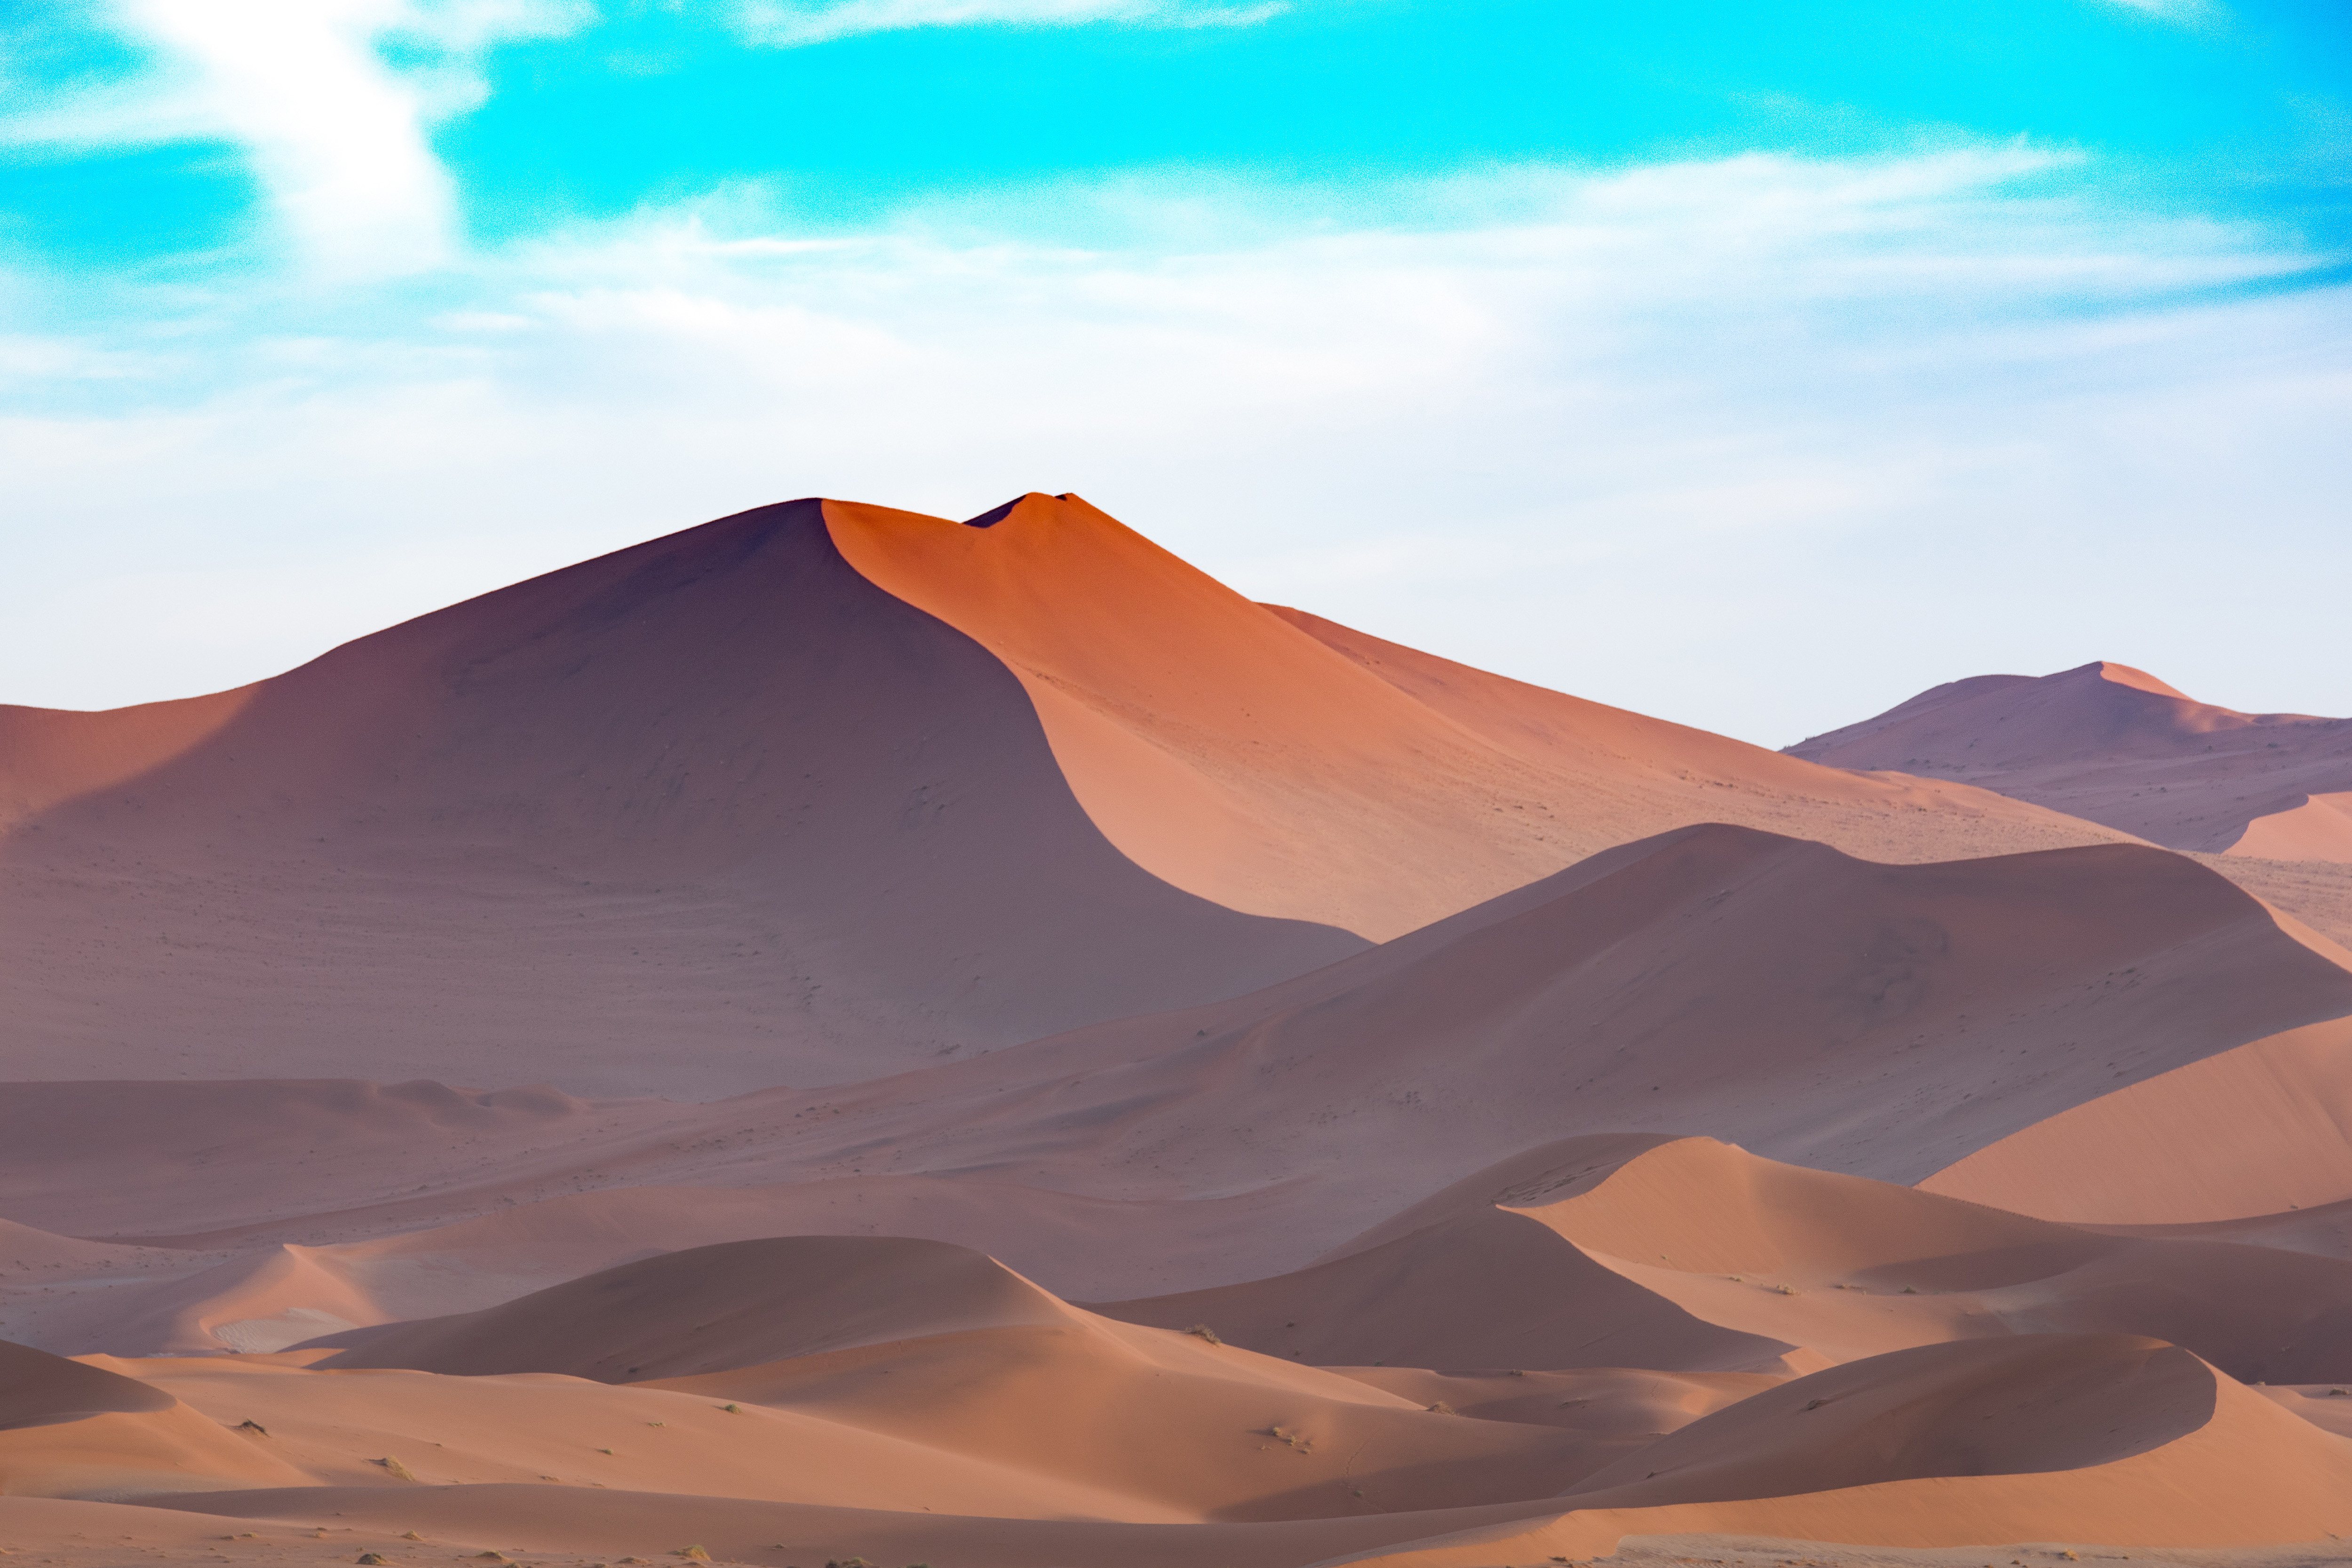
desert, sand, natural environment, erg, sky, nature, dune, aeolian landform, mountainous landforms, landscape, wilderness, singing sand, geology, sahara, ecoregion, hill, cloud, mountain, sunlight, geological phenomenon, soil, horizon, formation, rock, blowout